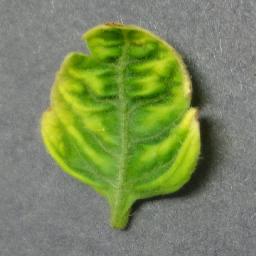
Label: Tomato___Tomato_Yellow_Leaf_Curl_Virus